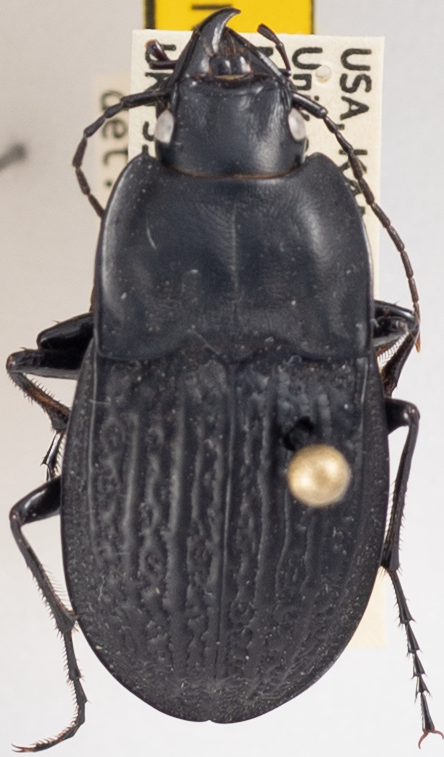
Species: Dicaelus sculptilis sculptilis
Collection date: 2022-10-04
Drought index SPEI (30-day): -2.09
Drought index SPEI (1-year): -0.32
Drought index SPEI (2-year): -0.32